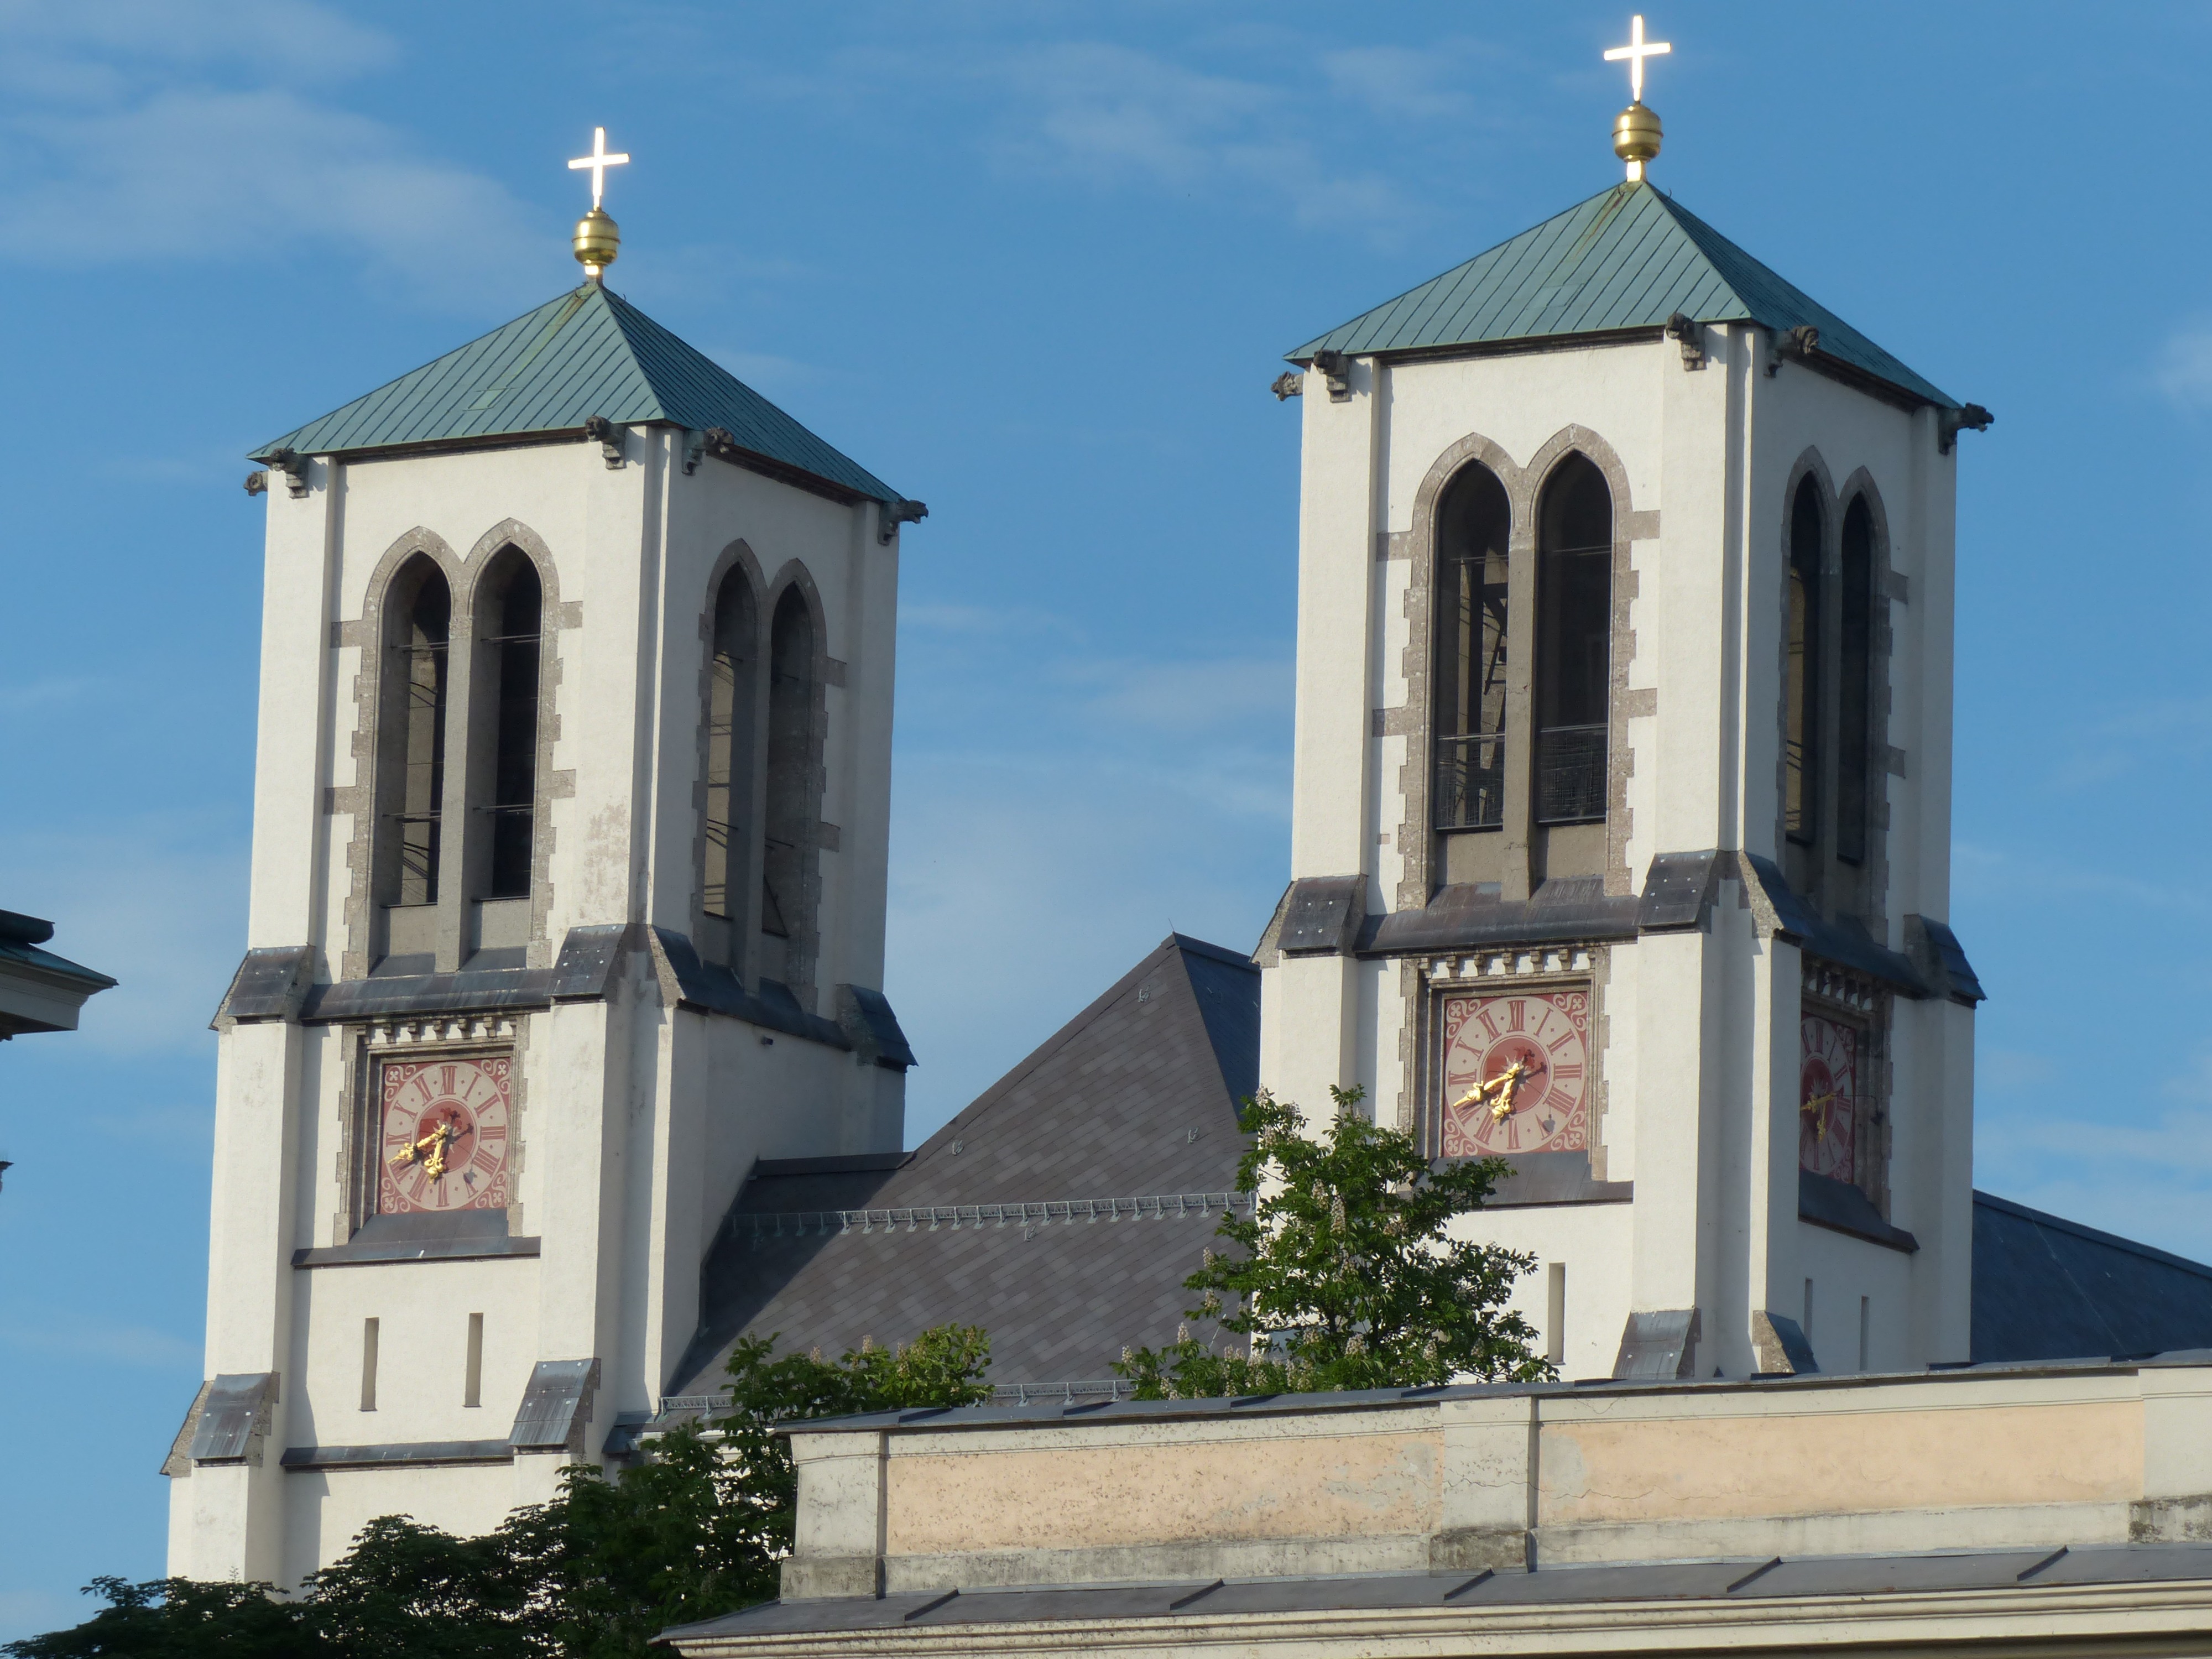
architecture, building, tower, landmark, facade, church, cathedral, chapel, place of worship, bell tower, austria, steeple, monastery, synagogue, salzburg, house of worship, church steeples, bell towers, spanish missions in california, st andrew's church, church of saint andrew